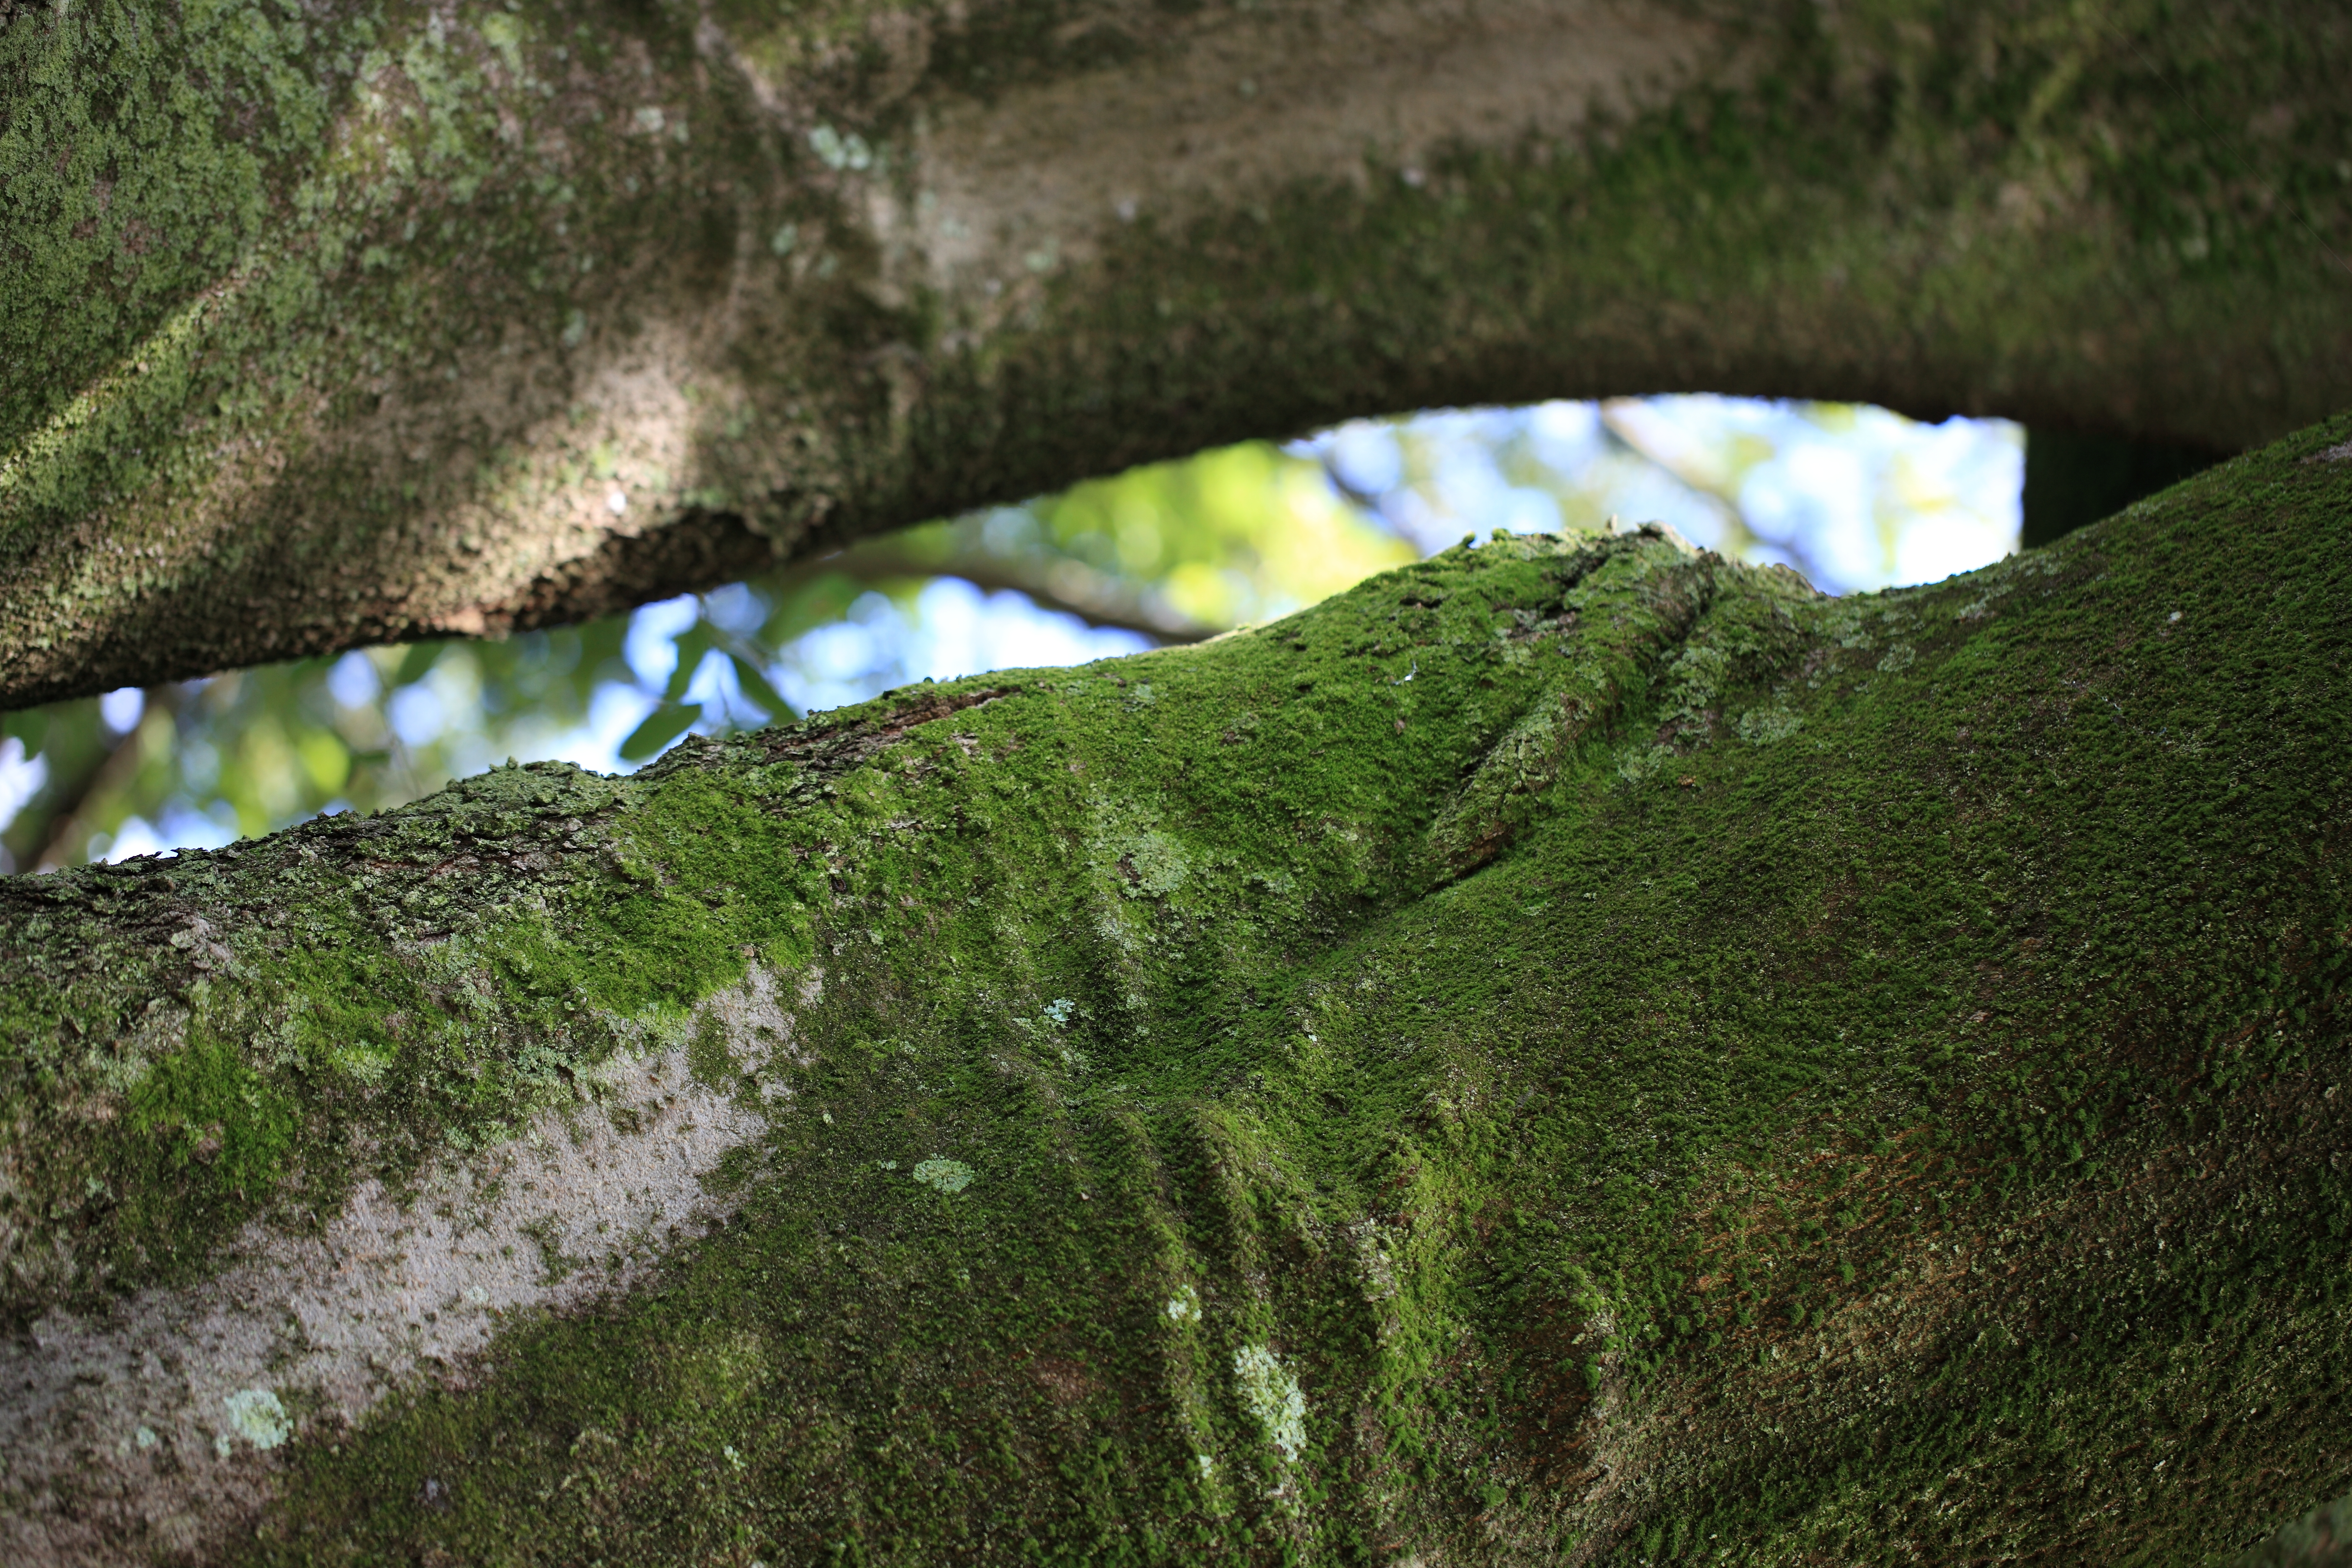
tree, water, nature, forest, grass, rock, plant, sunlight, leaf, hill, cliff, green, chinese, reflection, high, terrain, 5d, sakura, hires, markii, hi, res, resolution, chiba, sinensis, hackberry, celtis, taxonomy binomial celtissinensis, woody plant